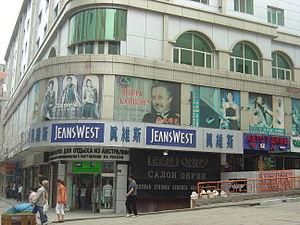
Les Chinois de Sibérie sont un groupe ethnique de la Fédération de Russie vivant sur le territoire de la Sibérie et en Extrême-Orient russe, deux régions appelées traditionnellement Sibérie.
Suifenhe est une ville de la province du Heilongjiang en Chine. C'est une ville-district placée sous la juridiction de la ville-préfecture de Mudanjiang.